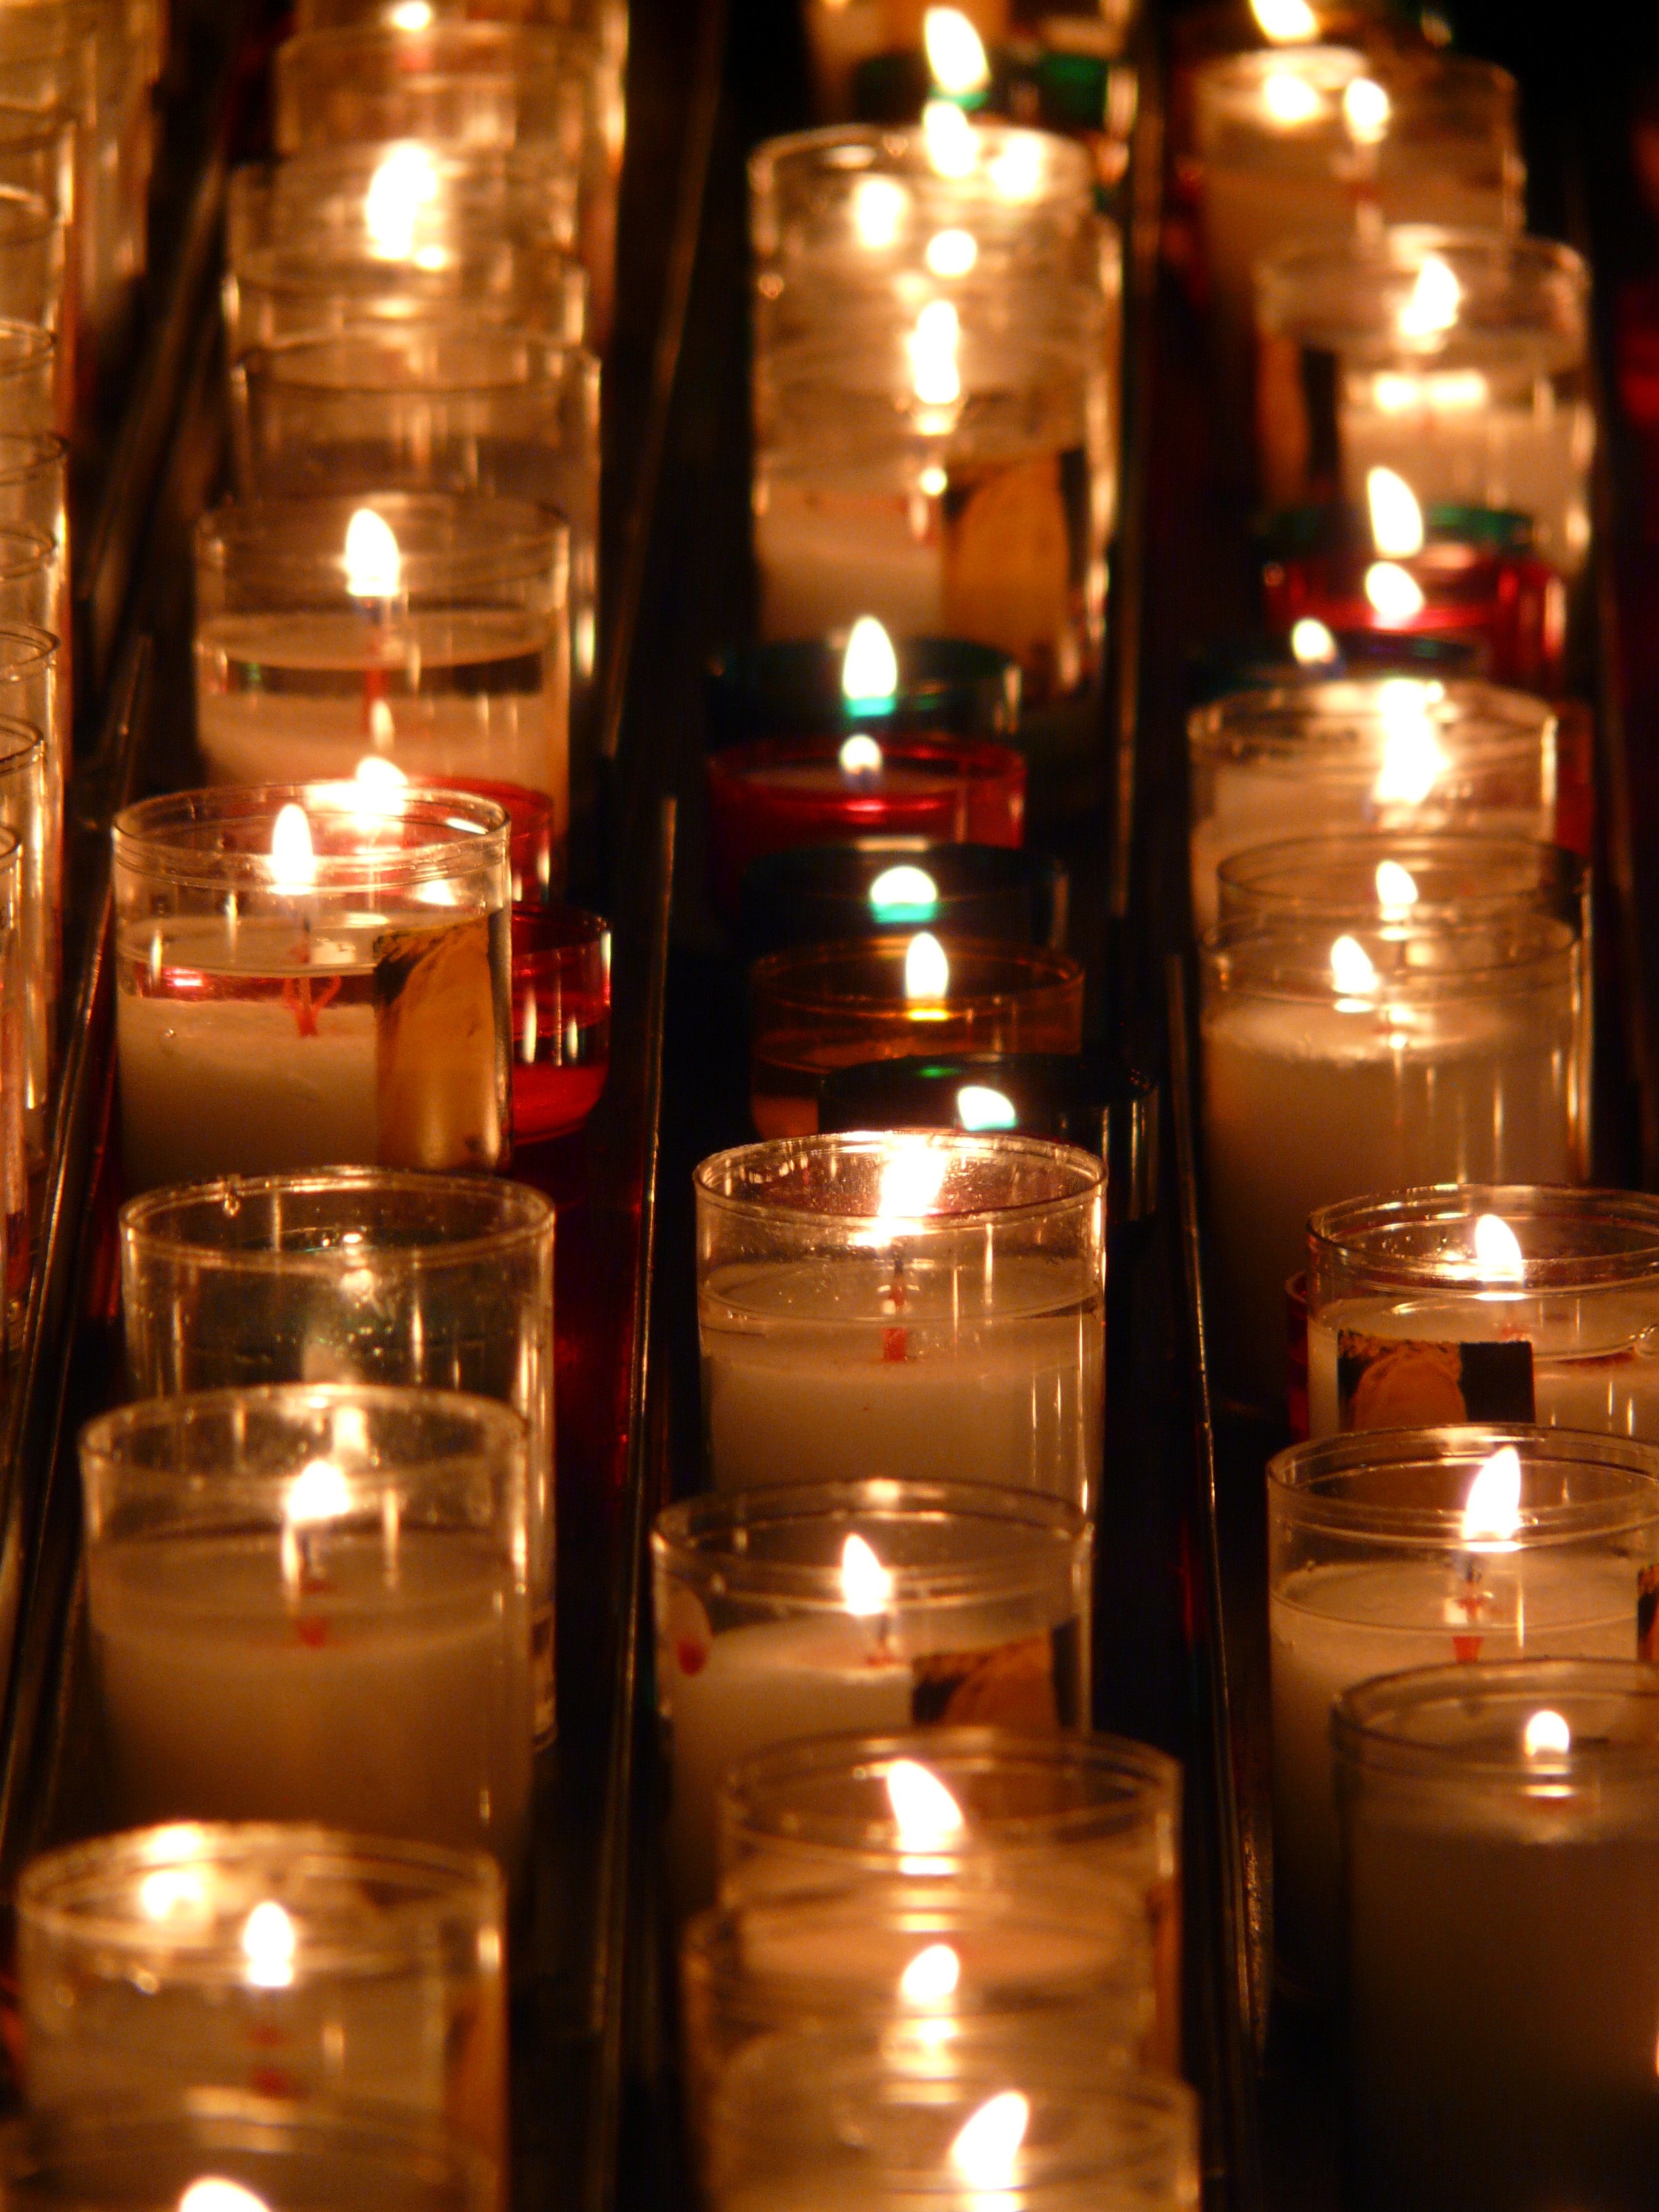
light, night, reflection, symbol, flame, religion, drink, church, candle, lighting, lights, candles, contemplative, bright, commemorate, prayer, candlelight, victims, donation, sacrificial lights, distilled beverage, memorial lights, sacrificial candle